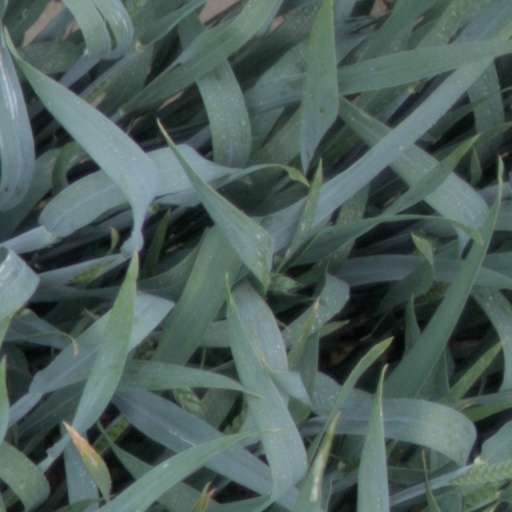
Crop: wheat